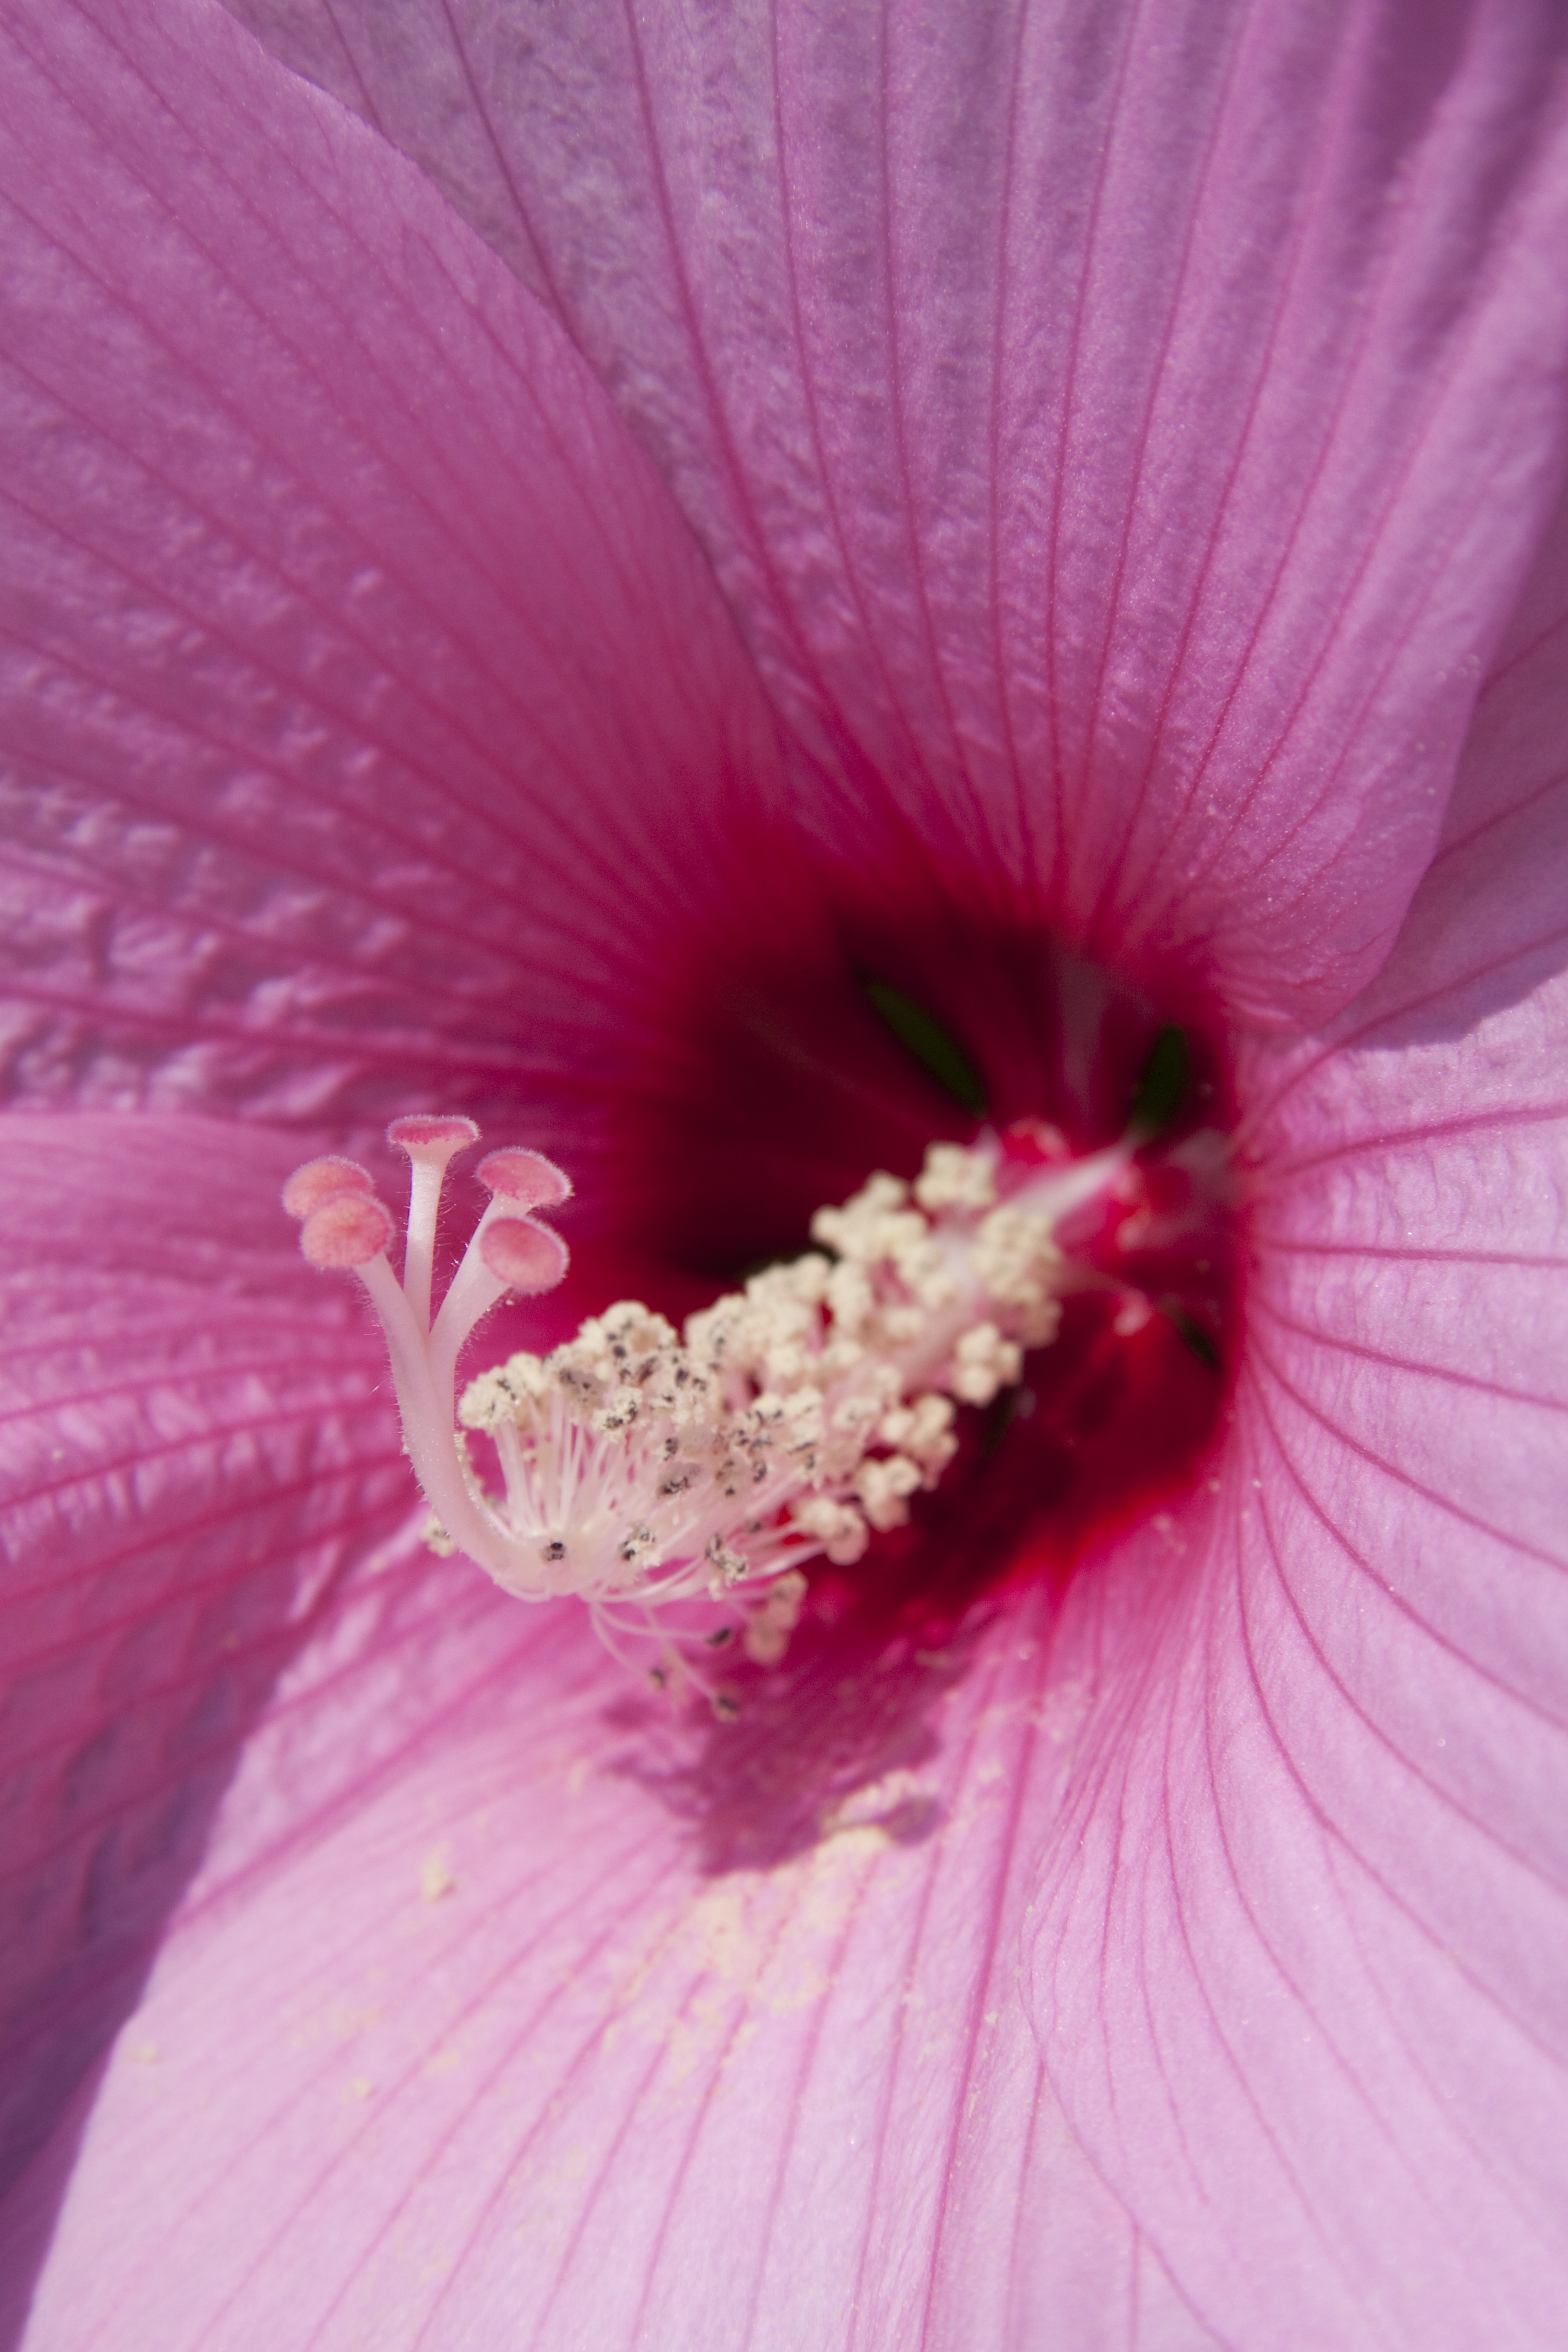
blossom, plant, photography, leaf, flower, petal, pollen, red, stamp, macro, pink, close, flora, close up, columna, magenta, hibiscus, malvaceae, malvales, filigree, sepals, macro photography, ornamental plant, flowering plant, mallow, chinese rose, plant stem, land plant, mallow family, chinese rose eibisch, stylus branches